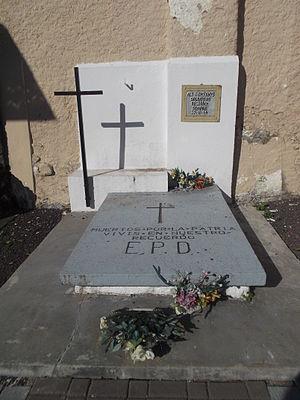
L'Invasion du Val d'Aran, connue sous le nom de code Operación Reconquista de España, est une opération militaire lancée en octobre 1944 par la Unión Nacional Española. Selon l'historienne Geneviève Dreyfus-Armand, la UNE est alors une « structure de large alliance, rassemble non seulement des communistes, mais aussi des Espagnols d’autres horizons politiques – socialistes, républicains ou anarchistes – que la dispersion de leurs organisations et le silence de leurs dirigeants poussent à rejoindre la seule structure de lutte organisée contre le nazisme ».